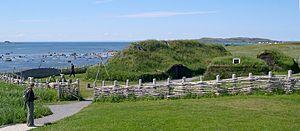
Version rognée de File:Authentic Viking recreation.jpg
Le Canada est un pays situé dans la partie septentrionale de l'Amérique du Nord. Monarchie constitutionnelle à régime parlementaire constituée en fédération, composée de dix provinces et trois territoires, le pays est encadré par l'océan Atlantique à l'est, l'océan Arctique au nord et l'océan Pacifique à l'ouest. Le Canada comprend deux frontières terrestres avec les États-Unis, l'une au sud et l'autre au nord-ouest avec l'Alaska, ainsi qu'une frontière maritime avec la France, par le biais de l'archipel de Saint-Pierre-et-Miquelon, et le Danemark, par le biais du Groenland. Le territoire terrestre canadien s'étend sur 10 millions de kilomètres carrés, ce qui en fait le deuxième pays du monde pour la superficie après la Russie. En 2019, il compte plus de 37 millions d'habitants et est ainsi le 37ᵉ pays du monde en ce qui concerne la population. Le territoire contient plus de 31 700 lacs, ce qui fait du Canada l'un des pays possédant les plus grandes réserves d'eau douce du globe. Les langues officielles au niveau fédéral sont l'anglais et le français. La capitale fédérale est Ottawa et la monnaie, le dollar canadien.